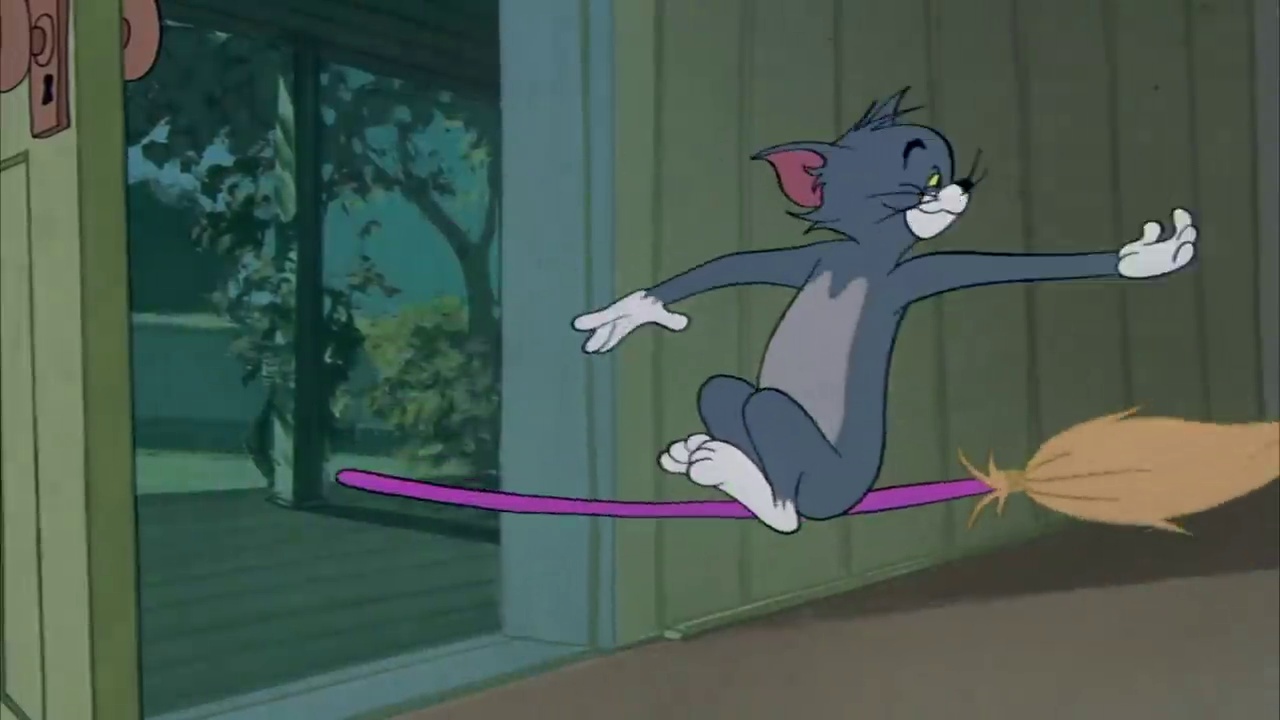
Portrait style: Cartoon Portrait